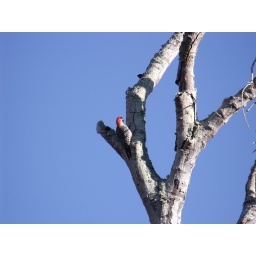
woodpecker's red feathers against the blue sky